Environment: real
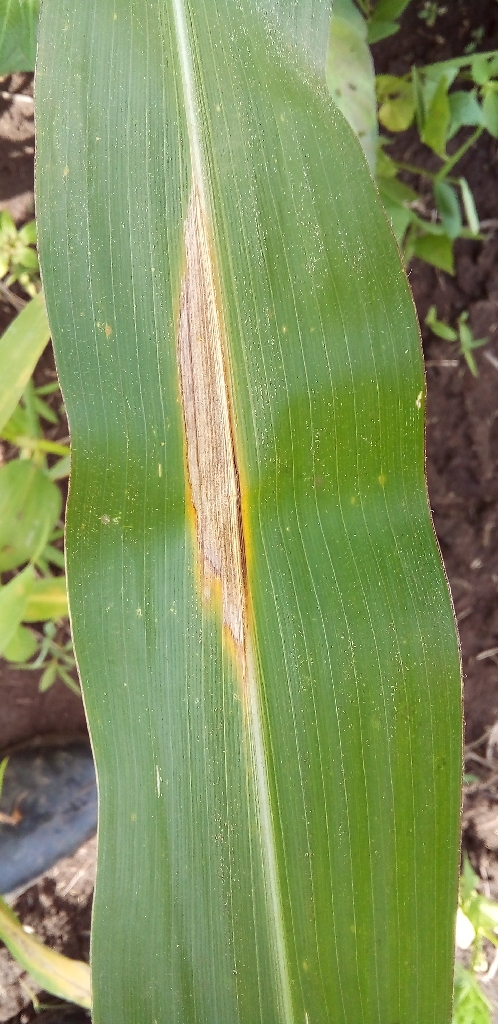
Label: northern_corn_leaf_blight